Homer Elihu Royce

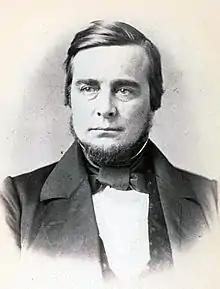

Homer Elihu Royce (June 14, 1819 – April 24, 1891) was an American lawyer, politician and jurist. From 1857 to 1861, he served two terms in the U.S. House of Representatives.